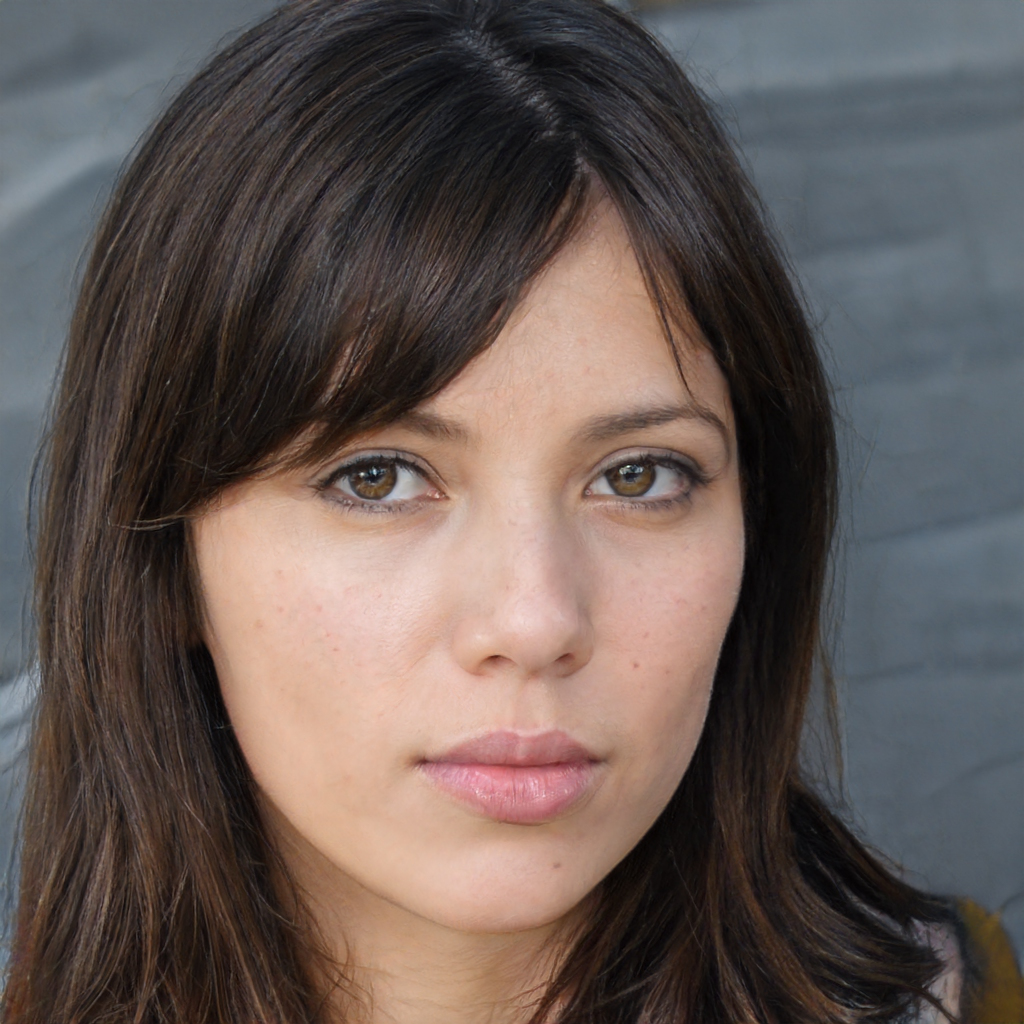
Gender: Female